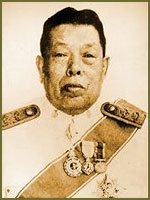
หลวงสุวรรณวาจกกสิกิจ (ทองดี เรศานนท์)

| name = หลวงสุวรรณวาจกกสิกิจ (ทองดี เรศานนท์)
| image = Suvarnavachakakasikij.jpg
| order =มหาวิทยาลัยเกษตรศาสตร์#อธิการบดี|อธิการบดีมหาวิทยาลัยเกษตรศาสตร์
| term_start = 21 พฤศจิกายน พ.ศ. 2489
| term_end = 30 เมษายน พ.ศ. 2501
| predecessor = ทวี บุณยเกตุ
| successor = หลวงอิงคศรีกสิการ (อินทรี จันทรสถิตย์)|หลวงอิงคศรีกสิการ
| birth_date = 10 มีนาคม พ.ศ. 2439
| birth_place = ตำบลโพธิ์กลาง อำเภอเมือง จังหวัดนครราชสีมา
| death_date = 21 พฤศจิกายน พ.ศ. 2506 (67 ปี)
| death_place = โรงพยาบาลกลาง เขตป้อมปราบศัตรูพ่าย กรุงเทพมหานคร
ไฟล์:Monument of Luang Suvarnavachakakasikij.jpg|thumb|250px|อนุสาวรีย์หลวงสุวรรณวาจกกสิกิจ (ทองดี เรศานนท์) ที่อนุสาวรีย์สามบูรพาจารย์ หน้าอาคารสถาบันเกษตราธิการ มหาวิทยาลัยเกษตรศาสตร์ กรุงเทพมหานคร
หลวงสุวรรณวาจกกสิกิจ นามเดิม ทองดี เรศานนท์ (10 มีนาคม พ.ศ. 2439 - 21 พฤศจิกายน พ.ศ. 2506) ผู้ร่วมก่อตั้งมหาวิทยาลัยเกษตรศาสตร์ อดีตอธิบดีกรมเกษตรและกรมประมง พ.ศ. 2477 - 2479 และอดีตอธิการบดีมหาวิทยาลัยเกษตรศาสตร์ พ.ศ. 2489-2501

อนึ่ง ราชทินนาม "หลวงสุวรรณวาจกกสิกิจ" นั้น มาจาก
* สุวรรณ แปลว่า ทอง
* วาจก แปลว่า ผู้บอกกล่าว
* กสิ แปลว่า การเพาะปลูก
* กิจ แปลว่า งาน
ซึ่งมีความหมายโดยรวมว่า "พูดเรื่องการเกษตรให้เป็นเงินเป็นทอง"
== การศึกษา ==
# สำเร็จการศึกษาชั้นต้นที่ จ.นครราชสีมา
# สำเร็จการศึกษาชั้นมัธยมที่ จ.บุรีรัมย์
# ได้รับเลือกเป็นนักเรียนหลวง ศึกษาต่อและสำเร็จการศึกษาที่ โรงเรียนฝึกหัดครูบ้านสมเด็จเจ้าพระยา
# สำเร็จการศึกษาชั้นอุดมศึกษาที่ แผนกครุศึกษา จุฬาลงกรณ์มหาวิทยาลัย
# ได้รับทุนไปศึกษาต่อที่ประเทศฟิลิปปินส์
# ได้รับปริญญาเอก (กิตติมศักดิ์) จาก มหาวิทยาลัยโอเรกอน ประเทศสหรัฐอเมริกา
# ได้รับปริญญากสิกรรมและสัตวบาลดุษฎีบัณฑิต (กิตติมศักดิ์) จาก มหาวิทยาลัยเกษตรศาสตร์
== การทำงาน ==
# พ.ศ. 2460 รับราชการครูโรงเรียนฝึกหัดครูประถมกสิกรรมหอวังพระนคร
# พ.ศ. 2461 รับราชการครูโรงเรียนฝึกหัดครูประถมกสิกรรมพระประทน จ.นครปฐม
# พ.ศ. 2467 รับราชการครูโรงเรียนฝึกหัดครูประถมกสิกรรม บางสะพาน จ.ประจวบคีรีขันธ์
# พ.ศ. 2471 รับพระราชทานบรรดาศักดิ์เป็นหลวงสุวรรณวาจกกสิกิจ
# พ.ศ. 2472 อาจารย์ใหญ่โรงเรียนฝึกหัดครูประถมกสิกรรมทับกวาง จ.สระบุรี
# พ.ศ. 2477 อธิบดีกรมเกษตรและกรมประมง
# พ.ศ. 2479 ผู้เชี่ยวชาญพิเศษประจำกรมเกษตรและกรมประมง และผู้อำนวยการฝ่ายวิชาการกรมเกษตร
# พ.ศ. 2482 ผู้อำนวยการวิทยาลัยเกษตรศาสตร์
# พ.ศ. 2489-2501 อธิการบดีมหาวิทยาลัยเกษตรศาสตร์
== ผลงาน ==
# ริเริ่มจัดให้มีวันเกษตรเพื่อให้เกษตรกรมาชมงาน และได้รับเทคโนโลยีใหม่ ๆ ซึ่งต่อมาเป็นวันเกษตรแห่งชาติ
# ส่งเสริมวิทยาการเกษตรสมัยใหม่ โดยการเผยแพร่ความรู้ทางสื่อมวลชนต่างๆ เช่น สาสน์ไก่ วิทยาจารย์ หนังสือพิมพ์พักกสิกร และออกรายการทางวิทยุกระจายเสียง
# ริเริ่มให้มีการเลี้ยงไก่เป็นการค้า และสนับสนุนให้ประชาชนบริโภคไข่ดังคำขวัญของท่านว่า "กินไข่วัน ละฟอง ไม่ต้องไปหาหมอ"
# จัดให้มีการสาธิตอาชีพเกษตรในมหาวิทยาลัยเช่นการเลี้ยงไก่ เลี้ยงปลา แพะ วัว กระต่าย ทำสวนผัก สวนผลไม้
# ส่งเสริมให้ประชาชนเลี้ยงโคนม ทดลองเลี้ยงโคนมและผลิตนมสดที่เรียกว่า "นมเกษตร"
# ทดลองเลี้ยงปลาจีนเป็นครั้งแรก
# ทดลองปลูกพืชผักพันธุ์ใหม่ๆ เช่น มะเขือเทศ ถั่วลันเตา บร๊อกเคอรี่
# ริเริ่มปลูกพืชอาหารสัตว์เช่น ข้าวโพด ภายหลังได้พัฒนาข้าวโพดขึ้น และใช้ชื่อท่านเป็นชื่อพันธุ์ คือ ข้าวโพดพันธุ์สุวรรณ 1 สุวรรณ 2
== ชีวิตครอบครัว ==
หลวงสุวรรณวาจกกสิกิจได้สมรสกับ คุณเสงี่ยม ศรีเพ็ญ (ธิดาพระเลิศแหล่งตลุ ) มีบุตร 5 คน คือ
# นายพร เรศานนท์
# นายแพทย์ถวิล เรศานนท์
# นางเพ็ญศรี เอกก้านตรง
# นายพงษ์ เรศานนท์
# นางสาวเพ็ญพรรณ เรศานนท์
และมีบุตรกับ คุณเลื่อน วัฒนสุข (ธิดานายฉาก วัฒนสุข) อีก 2 คน คือ
# นายไพรวรรณ เรศานนท์
# นางสาวพรทิพย์ เรศานนท์
== สถานที่ ==
# อนุสาวรีย์สามบูรพาจารย์
# สวน ๑๐๐ ปี หลวงสุวรรณวาจกกสิกิจ
== เครื่องราชอิสริยาภรณ์ ==
ราชกิจจานุเบกษา, แจ้งความสำนักคณะรัฐมนตรี เรื่อง พระราชทานเครื่องราชอิสริยาภรณ์ , เล่ม ๗๒ ตอนที่ ๙๕ ง หน้า ๓๐๔๓, ๑๓ ธันวาคม ๒๔๙๘
ราชกิจจานุเบกษา, แจ้งความสำนักนายกรัฐมนตรี เรื่อง พระราชทานเครื่องราชอิสริยาภรณ์ , เล่ม ๖๘ ตอนที่ ๗๔ ง หน้า ๕๖๕๐, ๑๑ ธันวาคม ๒๔๙๔
ราชกิจจานุเบกษา, แจ้งความสำนักคณะรัฐมนตรี เรื่อง พระราชทานเครื่องราชอิสริยาภรณ์ , เล่ม ๗๔ ตอนที่ ๔๗ ง หน้า ๑๒๑๐, ๒๑ พฤษภาคม ๒๕๐๐
ราชกิจจานุเบกษา, แจ้งความสำนักนายกรัฐมนตรี เรื่อง พระราชทานเครื่องราชอิสริยาภรณ์ , เล่ม ๕๙ ตอนที่ ๖๑ ง หน้า ๒๔๗๘, ๑๘ กันยายน ๒๔๘๕
ราชกิจจานุเบกษา, แจ้งความสำนักคณะรัฐมนตรี เรื่อง พระราชทานเหรียญรัตนาภรณ์ , เล่ม ๗๑ ตอนที่ ๑๖ ง หน้า ๘๑๕, ๙ มีนาคม ๒๔๙๗
== อ้างอิง ==
== แหล่งข้อมูลอื่น ==
* ประวัติมหาวิทยาลัยเกษตรศาสตร์ เว็บไซต์ สมาคมศิษย์เก่าคณะรัฐศาสตร์
หมวดหมู่:บรรดาศักดิ์ชั้นหลวง
หมวดหมู่:นิสิตเก่าคณะครุศาสตร์ จุฬาลงกรณ์มหาวิทยาลัย
หมวดหมู่:อธิการบดีมหาวิทยาลัยเกษตรศาสตร์
หมวดหมู่:อธิบดีกรมประมง
หมวดหมู่:อาจารย์คณะเกษตรศาสตร์
หมวดหมู่:นักวิชาการชาวไทย
หมวดหมู่:ข้าราชการพลเรือนชาวไทย
หมวดหมู่:ผู้ได้รับเครื่องราชอิสริยาภรณ์ ม.ว.ม.
หมวดหมู่:ผู้ได้รับเครื่องราชอิสริยาภรณ์ ป.ช.
หมวดหมู่:ผู้ได้รับเครื่องราชอิสริยาภรณ์ ท.จ. (ฝ่ายหน้า)
หมวดหมู่:ผู้ได้รับเหรียญจักรพรรดิมาลา